Vadsø Municipality

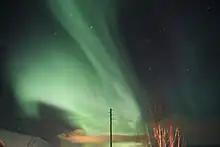
View of the northern lights

The municipality of Vadsø forms the southern coast of the Varanger Peninsula. The treeline lies at 100 m - 200 m ASL, highest at sheltered areas into the fjord away from the sea. There is no conifer forest in the municipality, the treeline is made up of birch forest, and willow shrubs are also common. The Varangerfjorden lies along the southern coast of the municipality and the river Jakobselva runs along the western border of Vadsø. The small islands of Lille Ekkerøy and Vadsøya lie in the Varangerfjorden. The Varangerhalvøya National Park lies in a large part of the interior parts of the municipality. The "midnight sun" is above the horizon from 17 May to 28 July (73 days), and the period with continuous daylight lasts a bit longer, polar night from 25 November to 17 January (54 days). The highest point in the municipality is the tall mountain Skipskjølen.